Albanian National Awakening

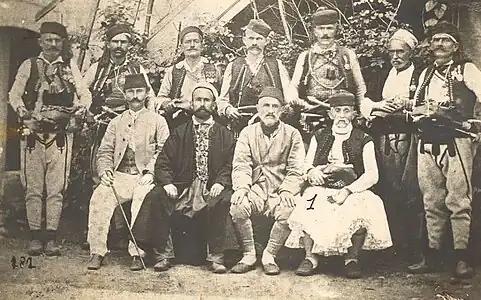
League of Prizren, group photo, 1878

The French Revolution left a socio-economic impact on the Albanian society, with many Albanian intellectuals highlighting ideals of the Revolution and important figures such as Voltaire and Jean-Jacques Rousseau. During that time, the destruction of the Pashalik of Yanina and the growing Greek nationalist ambitions fueled reaction among the Albanian intellectual elite. The son of one merchant family, Naum Veqilharxhi, started his work to write an alphabet intended to help Albanians overcome religious and political issues in 1824 or 1825. Veqilharxhi thought that the continuous occupations had caused many problems to Albanian education. His work facilitated the diffusion of national awareness based on the unity of kin, identity of language and traditions. Some Albanian patriots, among them many from the Arbëreshë communities in Italy, built contacts with Italian democratic and revolutionary forces. This helped the Rilindja movement to expand beyond the frame of Albanian-Ottoman relations, and become an international issue. The Risorgimento actually served as an inspiration for the movement. The 1877–1878 Russo-Turkish War dealt a decisive blow to Ottoman power in the Balkan Peninsula. The Albanians' fear that the lands they inhabited would be partitioned among Montenegro, Serbia, Bulgaria, and Greece fueled the rise of the Albanian national movement.